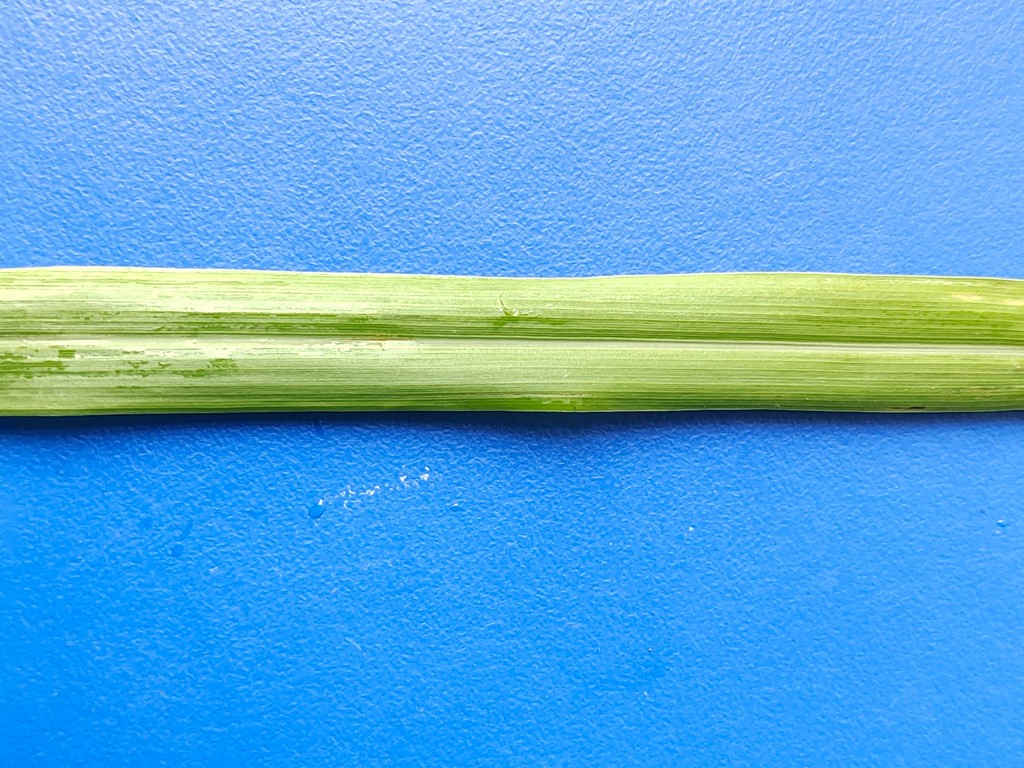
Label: Healthy